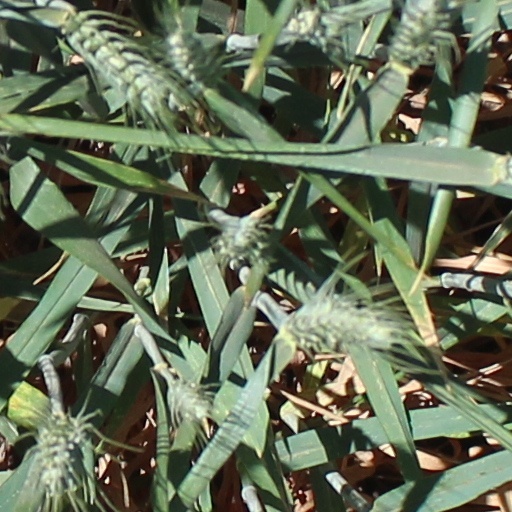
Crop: wheat